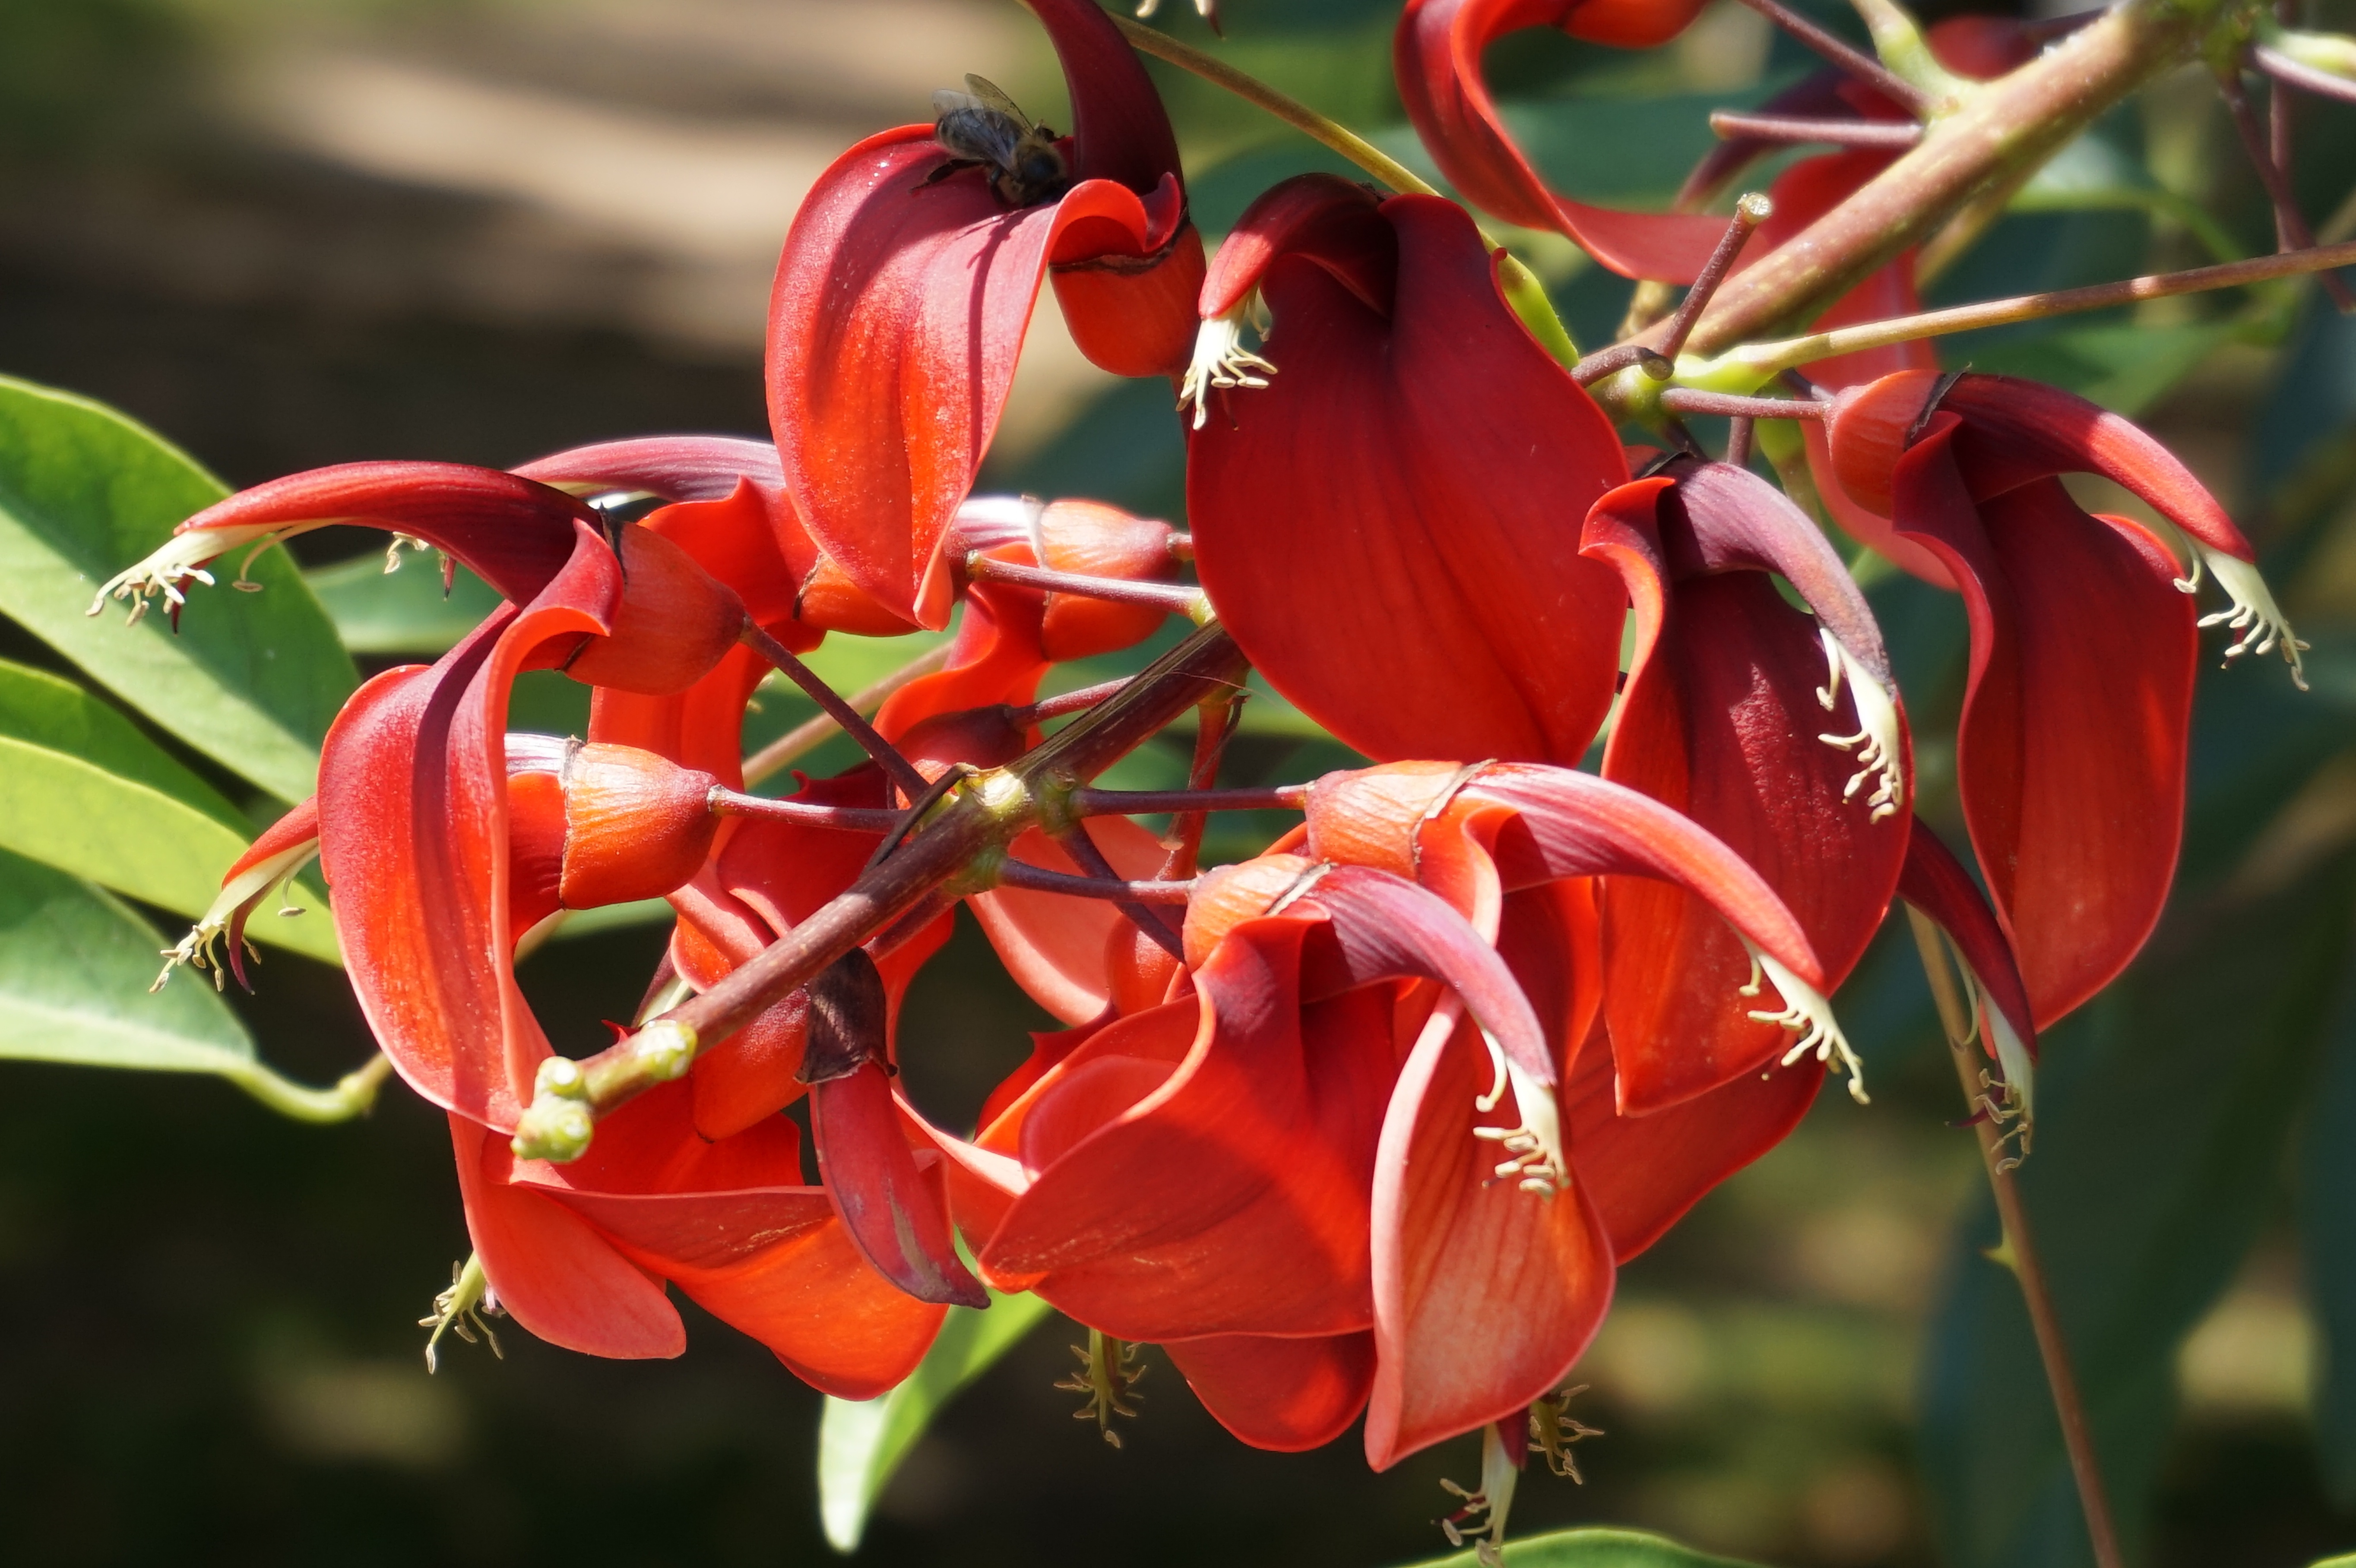
nature, blossom, plant, leaf, flower, petal, bloom, red, botany, garden, close, flora, shrub, macro photography, incomplete, flowering plant, land plant